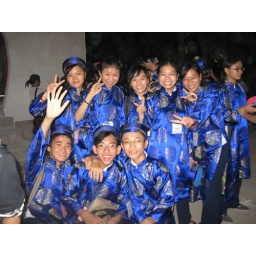
My best friends in grade 9.They are cute with traditional clothes in Viet Nam : Ao dai